Hershel W. Williams

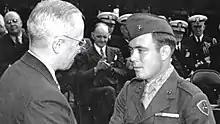
Harry Truman congratulates Hershel Williams on being awarded the Medal of Honor, October 5, 1945

Covered by only four riflemen, he fought for four hours under intense enemy small-arms fire and repeatedly returned to his own lines to prepare demolition charges and obtain serviced flame throwers. He returned to the front, frequently to the rear of hostile emplacements, to wipe out one position after another. At one point, a wisp of smoke alerted him to the air vent of a Japanese bunker, and he approached close enough to put the nozzle of his flamethrower through the hole, fire and kill the occupants. On another occasion, he was charged by enemy riflemen who attempted to stop him with bayonets; he fired at them with a burst of flame from his weapon and in a PBS America documentary "The Seabees on Iwo Jima" recounted how "It took all the oxygen from them..." which killed them. Williams said that much of the action "is just a blank. I have no memory."